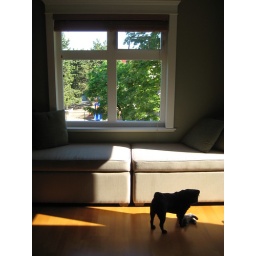
Seating area by kitchen (could put dining table here)